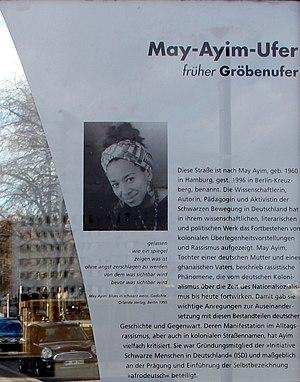
May Ayim est le nom de plume de May Opitz. Elle est une poétesse, éducatrice et militante afro-allemande.